The Hiker (Newman)

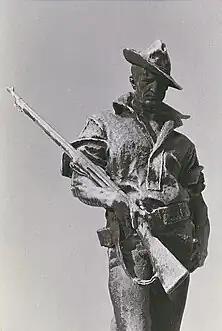
"The Hiker", Ypsilanti, Michigan

The Hiker is a statue created by Allen George Newman. Like Theo Alice Ruggles Kitson's statue of the same name, it was created to honor the American soldiers who took "long hikes in steaming jungles" during the Boxer Rebellion, the Spanish–American War and the Philippine–American War. Originally displayed in the New York building at the 1907 Jamestown Exposition, the statue was chosen by several camps of the United Spanish War Veterans to be erected as war memorials.